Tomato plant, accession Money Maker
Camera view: bottom (45 deg); turntable rotation: 180 degrees
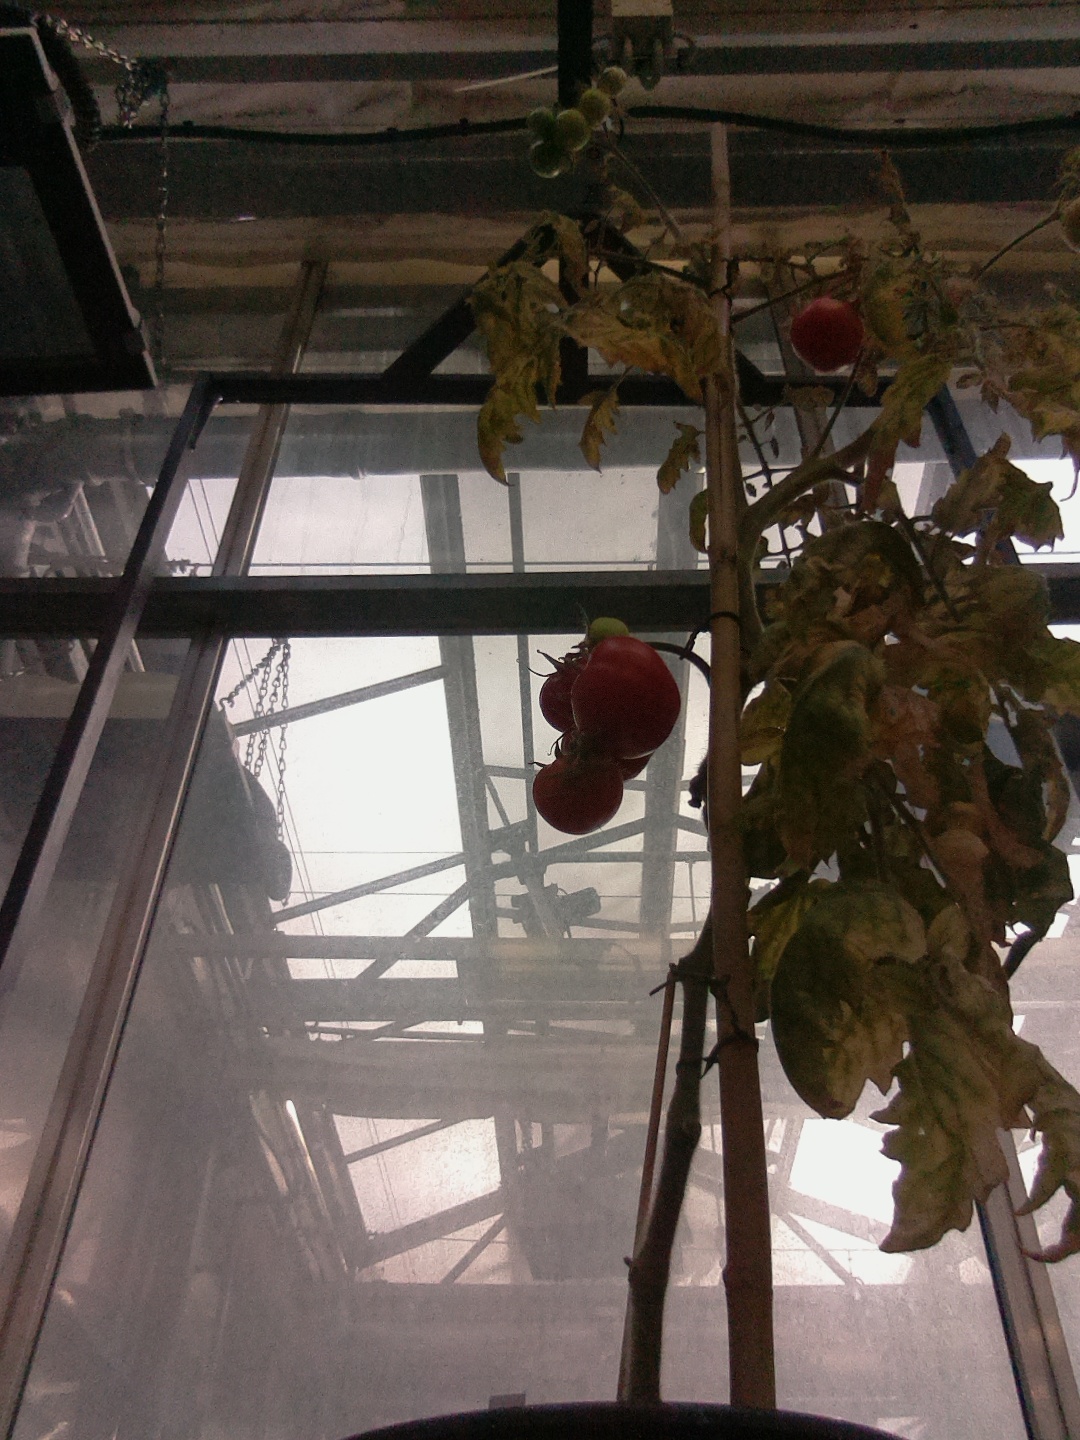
BBCH growth stage 86: 60%-70% of fruits show typical fully ripe color